Spyker C8

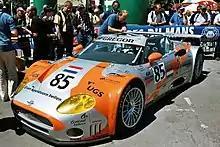
One of two C8 Spyder GT2-Rs at the 2006 24 Hours of Le Mans.

The Double 12R was a version of the C8 developed specifically for the 24 hours of Le Mans, using a Mader BMW V8 racing engine with a displacement of 4.0L and power output of . The Double 12R debuted shortly after the Laviolette at the 2001 IAA in Frankfurt. The Double 12R's first race was the 2002 12 Hours of Sebring, though an accident prevented the car from finishing. It also participated in the 2003 24 Hours of Le Mans and several other endurance races.